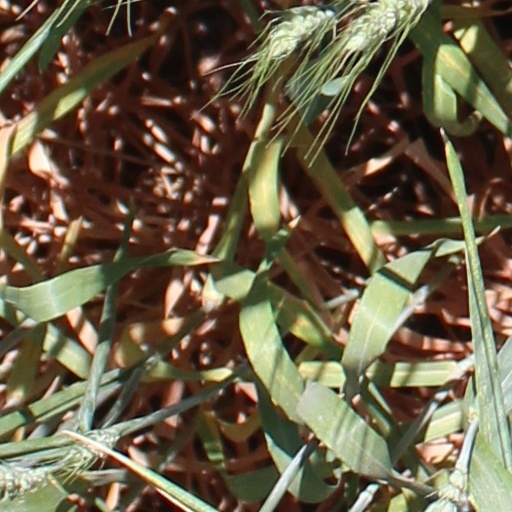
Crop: wheat